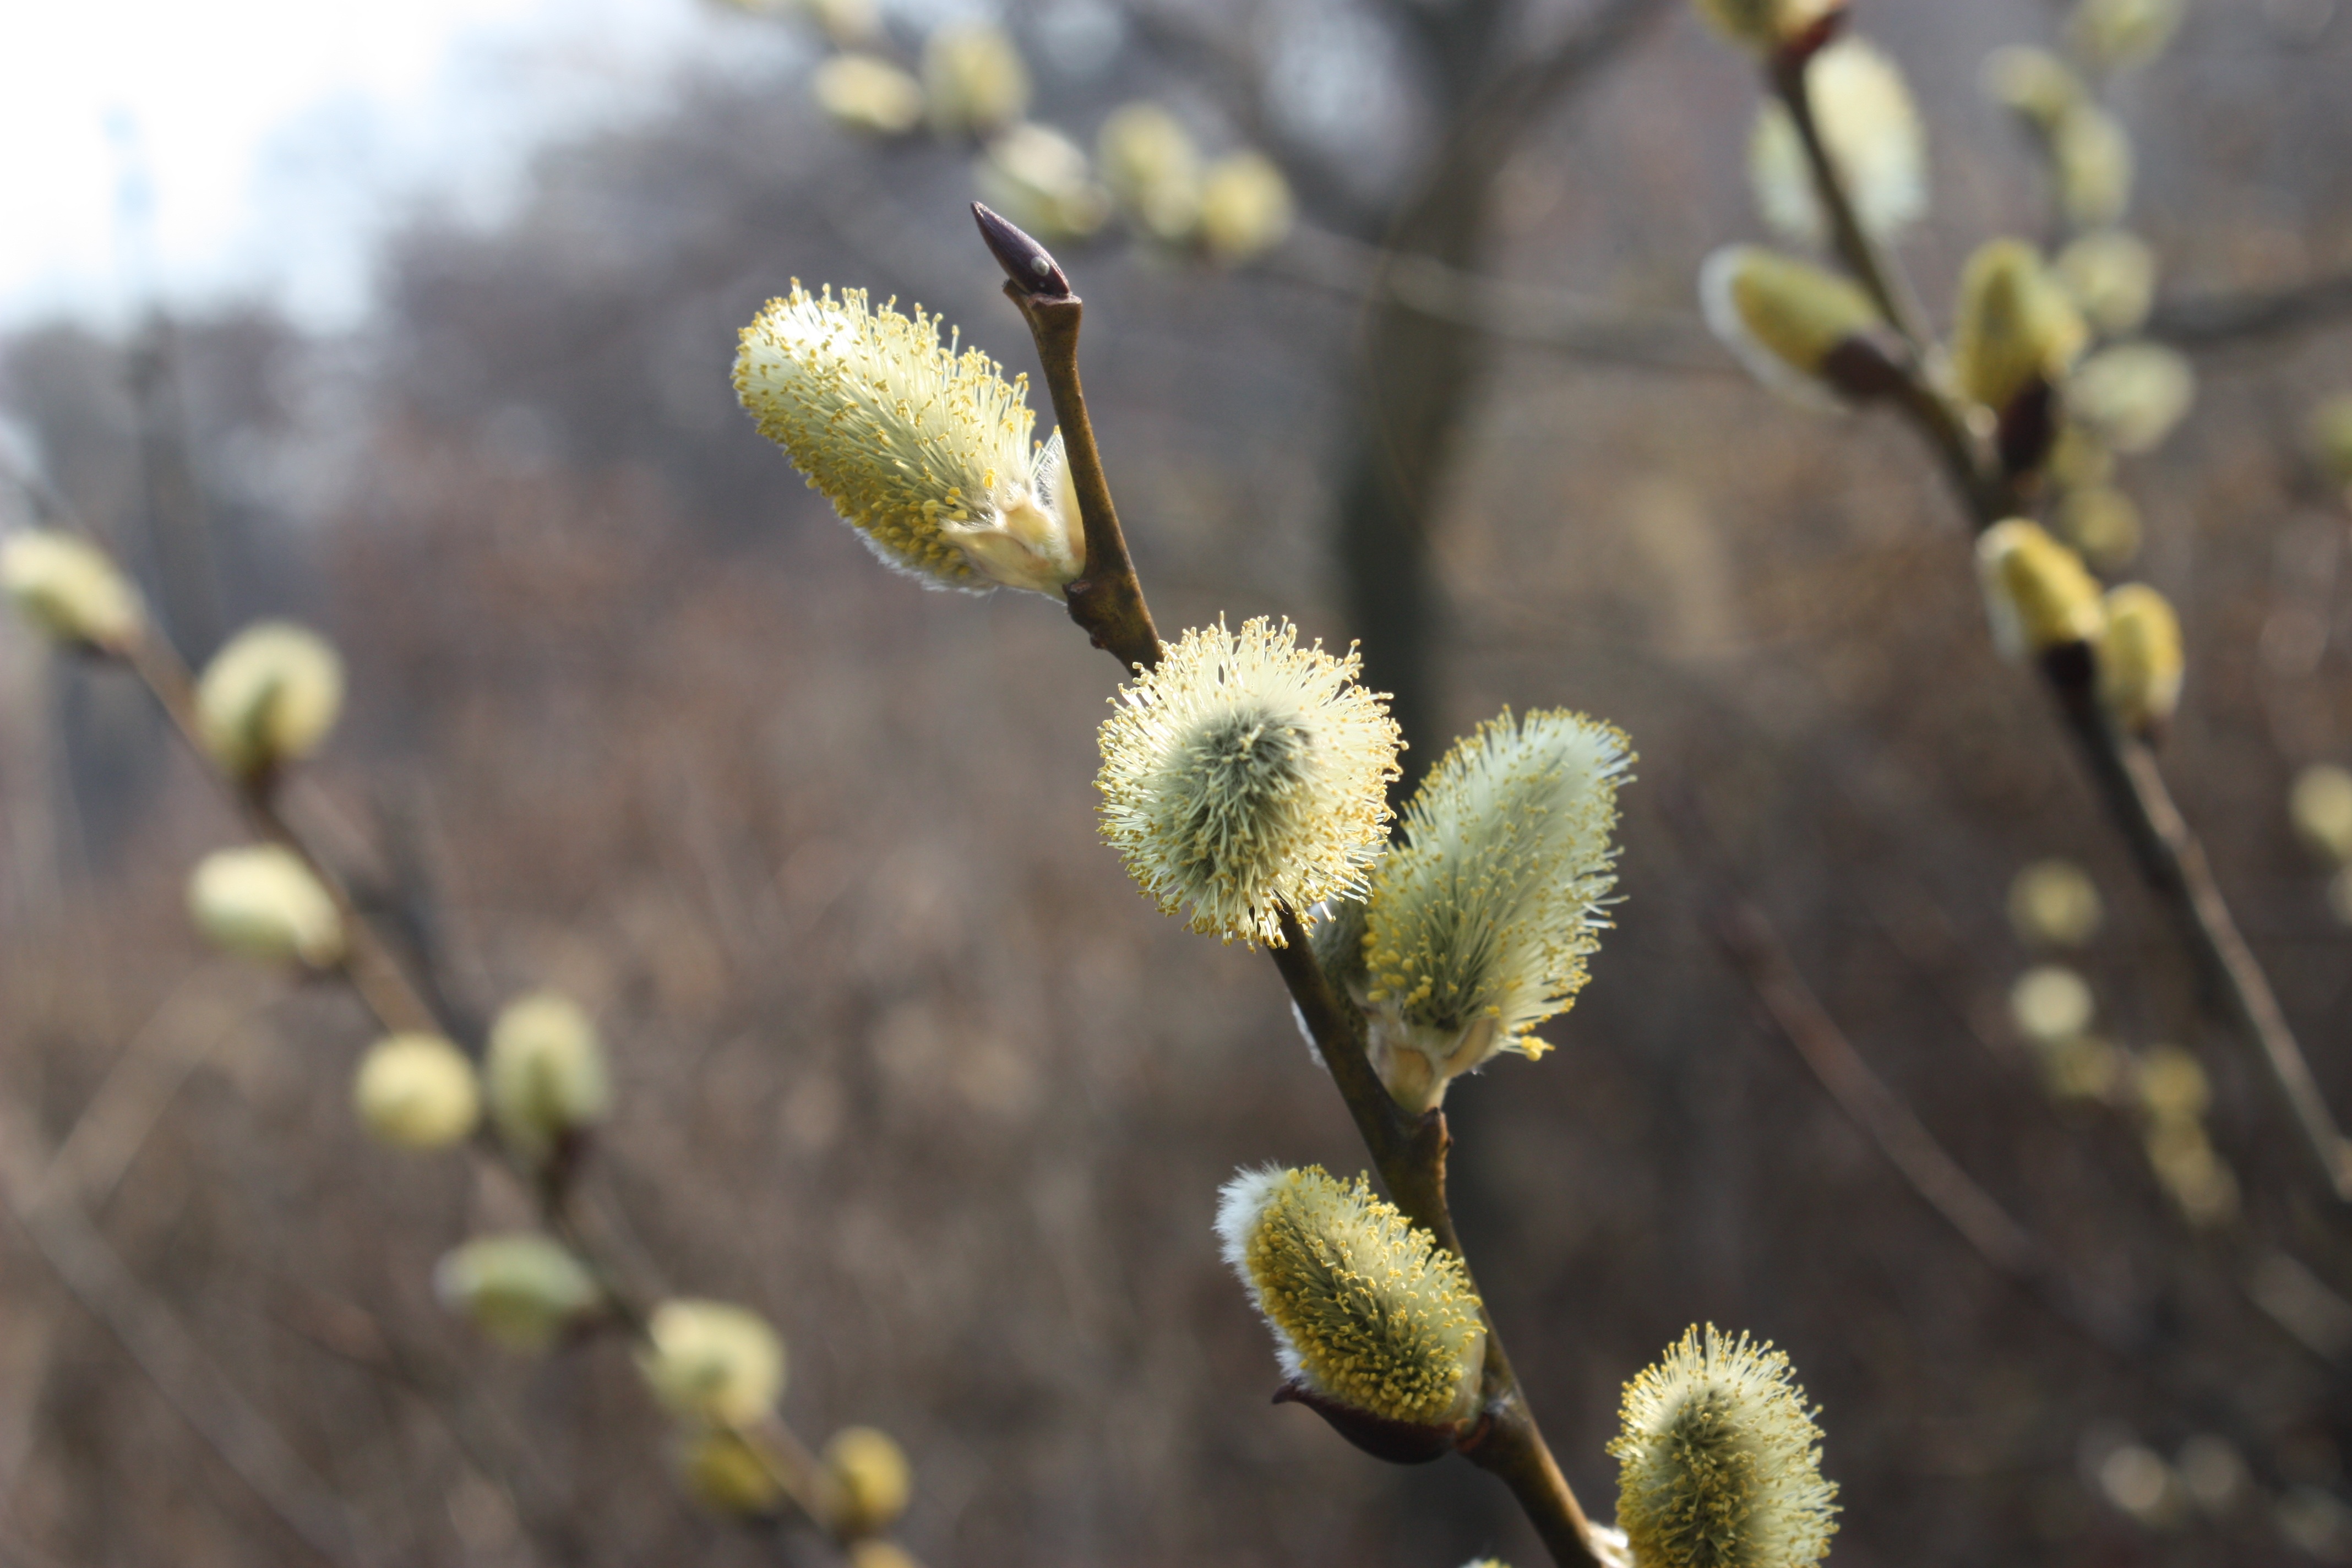
tree, nature, branch, blossom, plant, leaf, flower, spring, green, produce, evergreen, botany, flora, season, pussywillow, wildflower, shrub, backlight, bud, spring flowers, light green, macro photography, flowering plant, plant stem, woody plant, land plant, thorns spines and prickles